Georgi Terziev

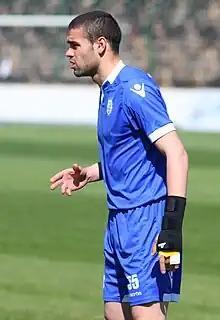
Terziev with Chernomorets in 2012

In July 2009, Terziev signed a five-year deal with city rivals Chernomorets Burgas, as Naftex Burgas experienced financial troubles. On 29 August, he made his debut in a 3–0 win against Sportist Svoge.